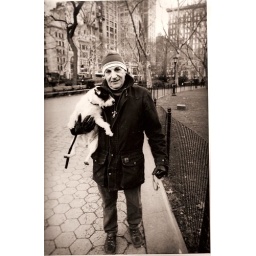
asked to take his picture in the park while he was walking his dog